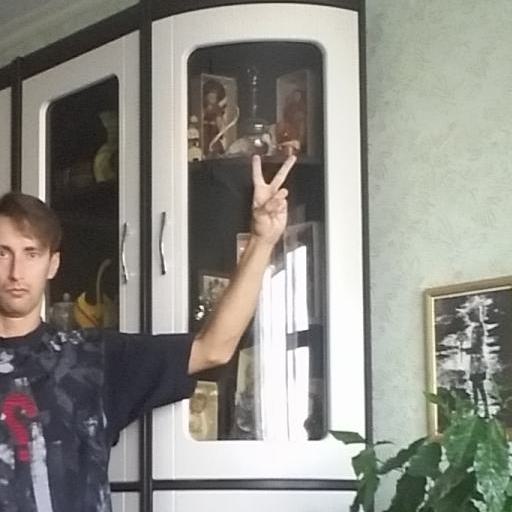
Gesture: peace